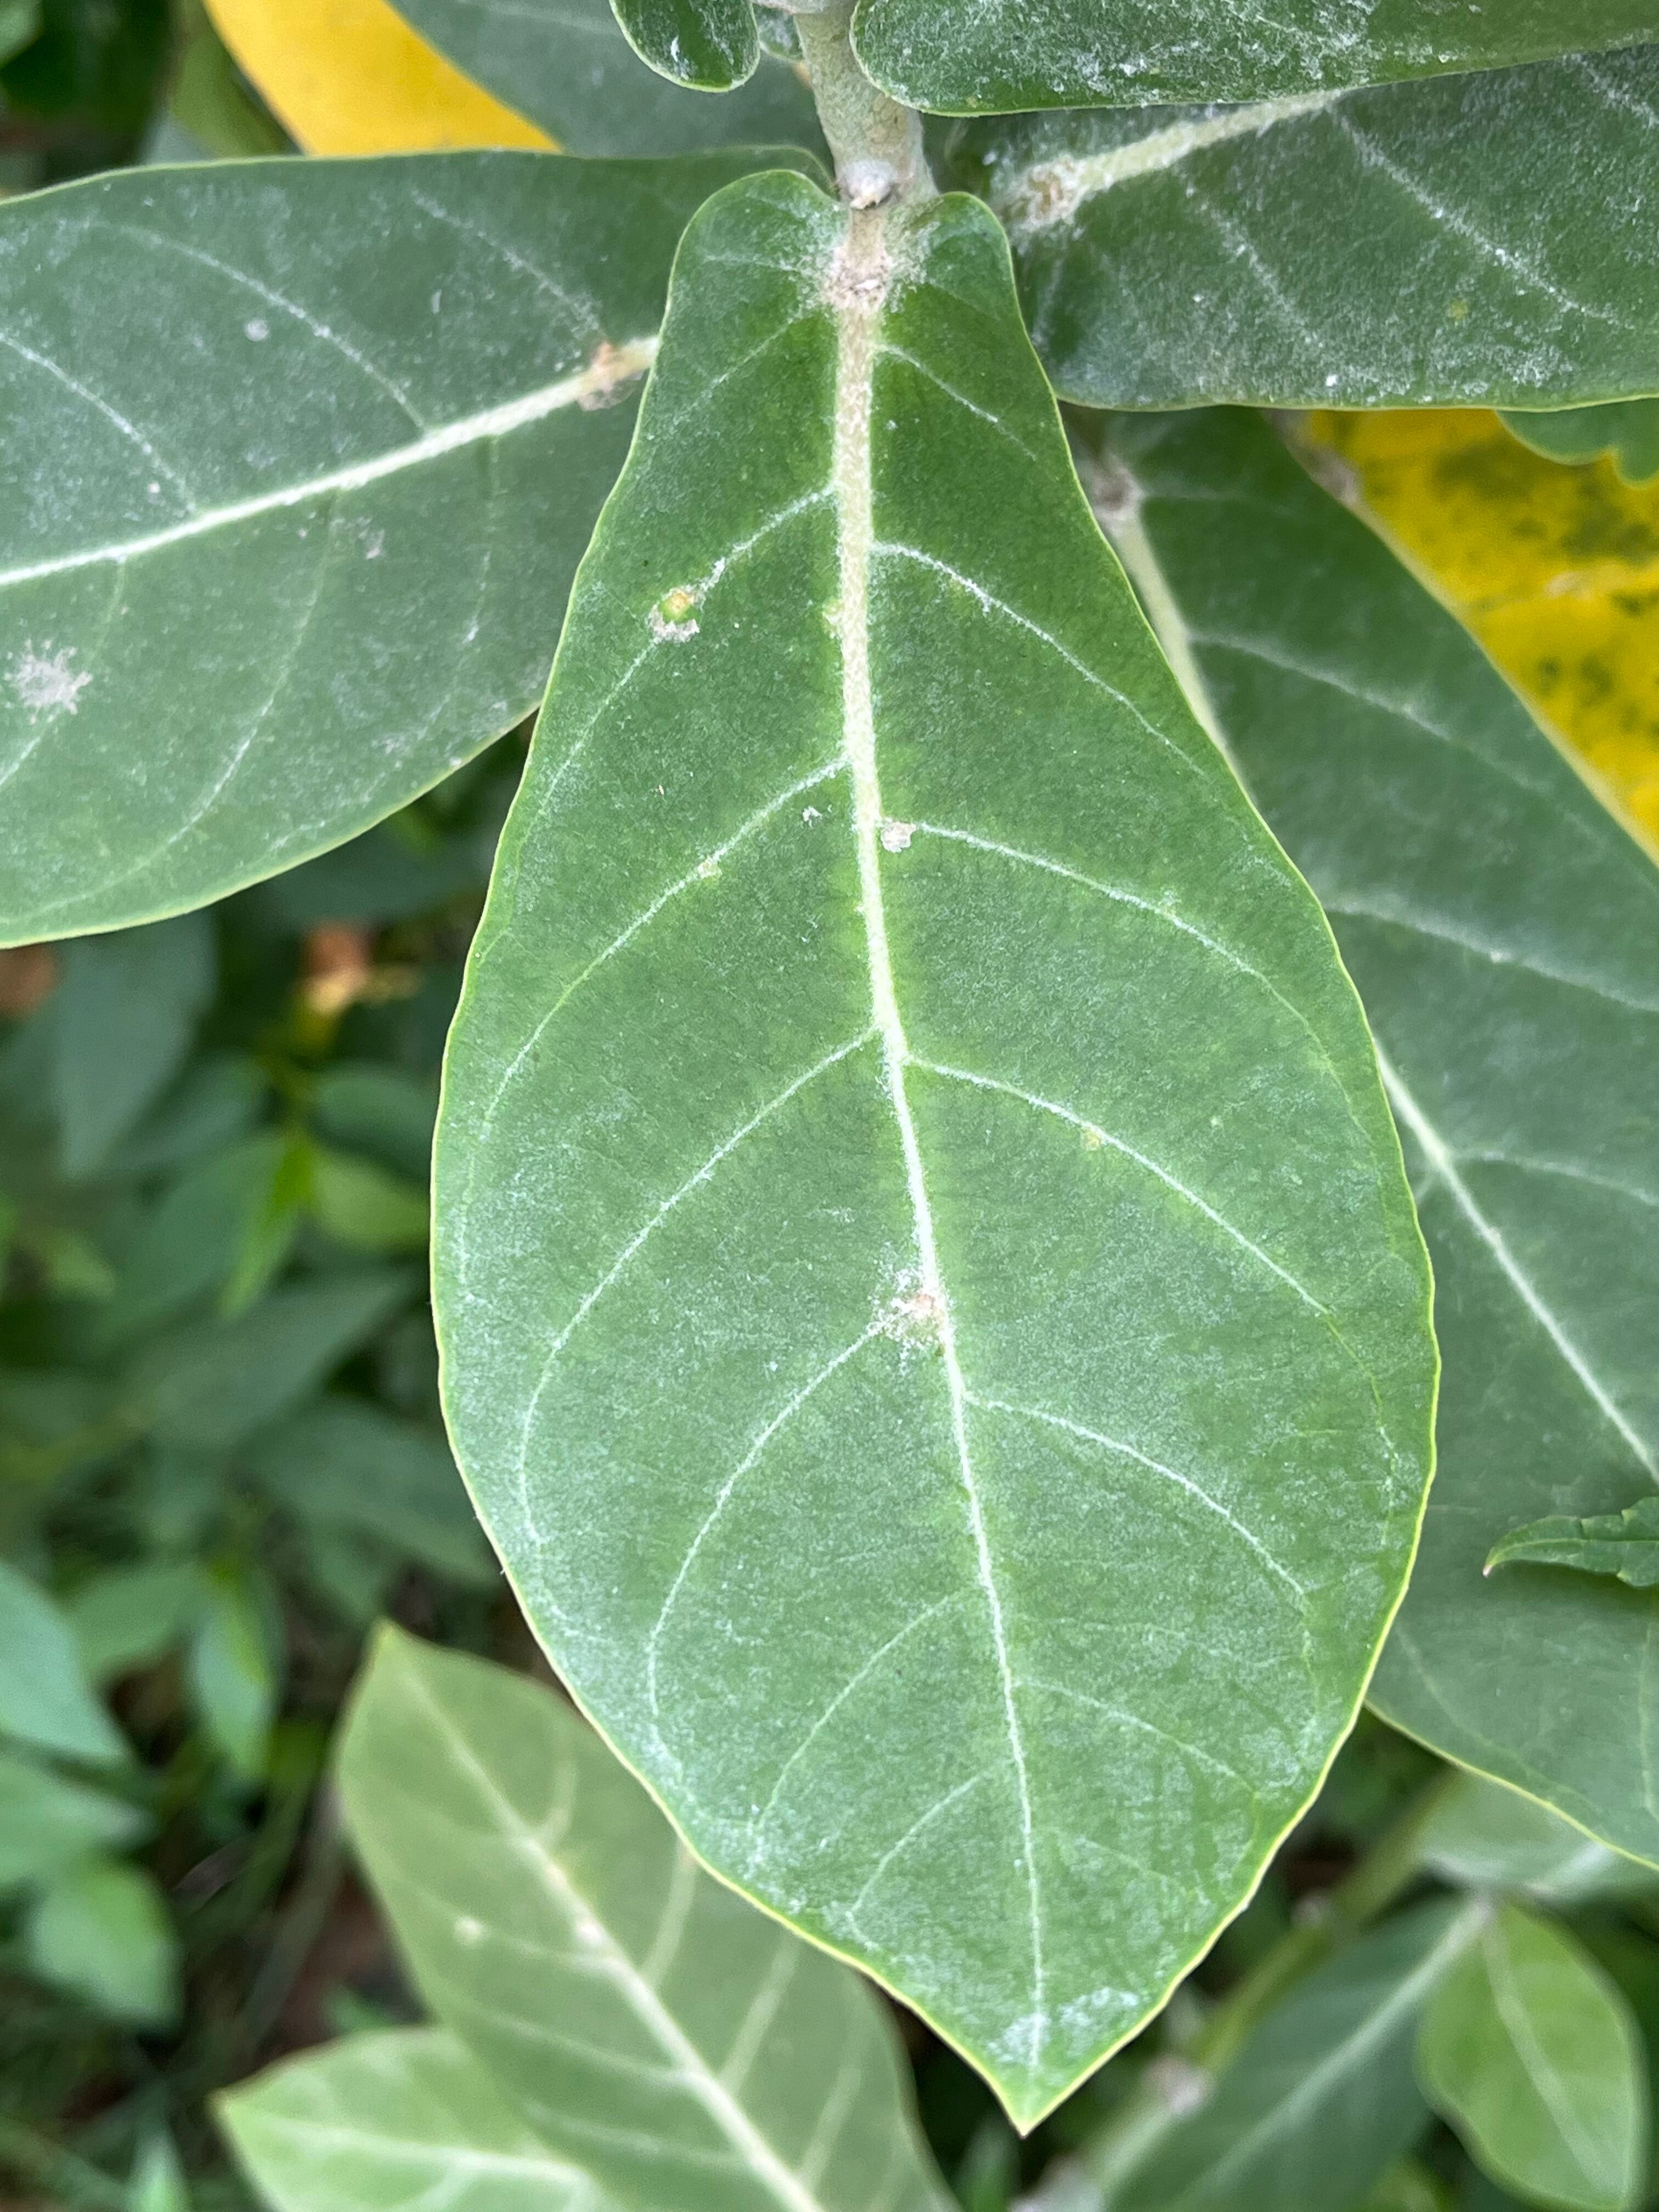
Plant species: calotropis-gigantea